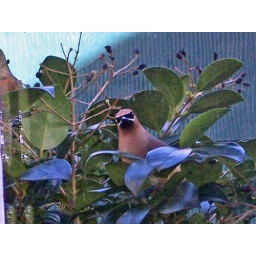
peeking in the kitchen window